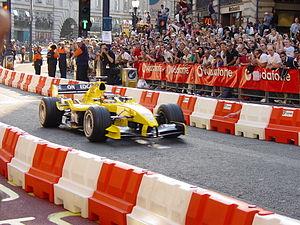
Jordan Grand Prix est une écurie irlandaise de Formule 1, basée à Silverstone en Angleterre et fondée en 1991 par Eddie Jordan.